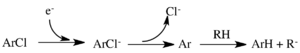
Schéma de biodégradation en conditions anaérobies (en l'absence d'oxygène) des PCB selon Abramowicz 1990
Les polychlorobiphényles, aussi appelés biphényles polychlorés, ou encore parfois improprement dits « pyralènes » forment une famille de 209 composés aromatiques organochlorés dérivés du biphényle.